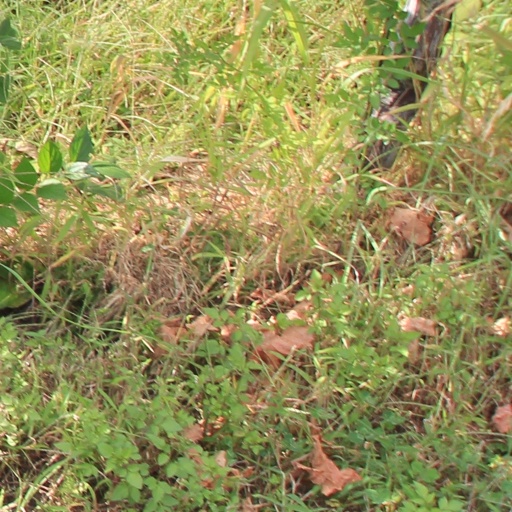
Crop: grape